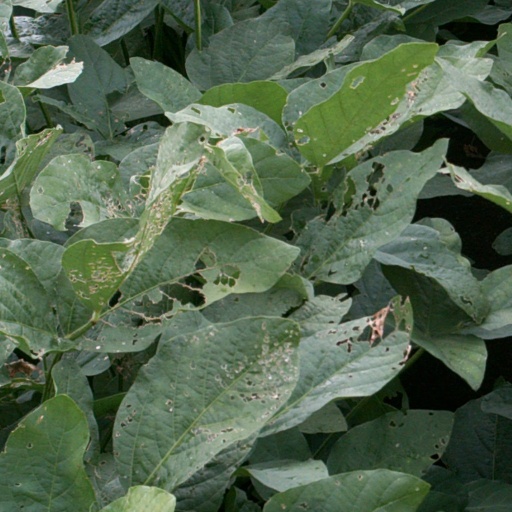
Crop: soybean